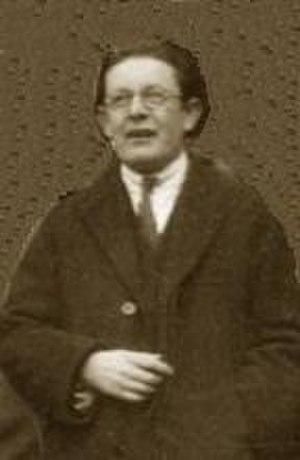
Jean Piaget (1896-1980) devant la porte de l’Institut Jean-Jacques Rousseau à Genève en 1925 Español: Jean Piaget (1896-1980) frente a la puerta del Instituto Jean-Jacques Rousseau de la Universidad de Ginebra en 1925